Where's Wally? The Wonder Book

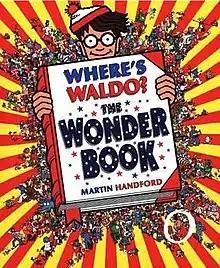
American edition

Where's Wally? The Wonder Book (U.S. title Where's Waldo? The Wonder Book) is the fifth book in the "Where's Wally?" illustration book series by Martin Handford, released in 1997. In the book Wally/Waldo, Wizard Whitebeard, Wenda, Woof, and Odlaw travel to fantasy worlds.